Benzodiazepine withdrawal syndrome

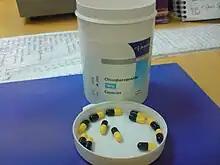
Chlordiazepoxide, 5 mg capsules, are sometimes used as an alternative to diazepam for benzodiazepine withdrawal. Like diazepam, it has a long elimination half-life and long-acting active metabolites.

Management of benzodiazepine dependence involves considering the person's age, comorbidity and the pharmacological pathways of benzodiazepines. Psychological interventions may provide a small but significant additional benefit over gradual dose reduction alone at post-cessation and at follow-up. The psychological interventions studied were relaxation training, cognitive-behavioral treatment of insomnia, and self-monitoring of consumption and symptoms, goal-setting, management of withdrawal and coping with anxiety.